Gran Hotel Guadalpin Banús

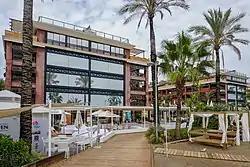

The Gran Hotel Guadalpin Banús is a luxury five-star hotel in Puerto Banús, Marbella, Spain. The hotel is situated on the beach and contains 181 rooms. The hotel is served by the "Lorea" restaurant specializing in Basque cuisine, and the bars "Sofia Cócteles" and "Pool Bar".